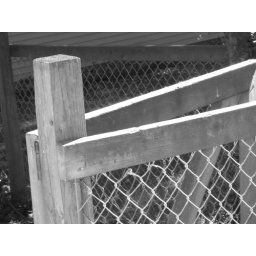
This b&amp;amp;w photo is of my old wooden fence in the backyard.